Rein Veidemann

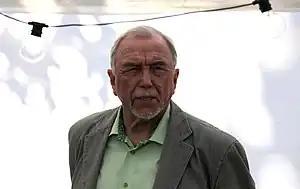
Rein Veidemann at the annual Literary Street festival 2021 in Tallinn, Estonia

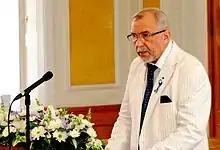
Rein Veidemann

Rein Veidemann (born 17 October 1946, in Pärnu) is an Estonian literary scholar and politician. He was a member of VII Riigikogu.